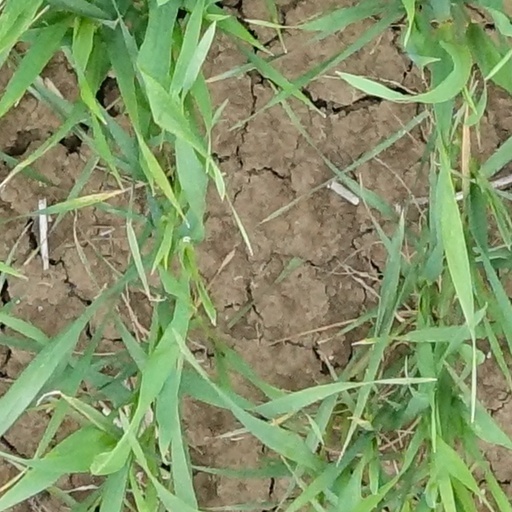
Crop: wheat